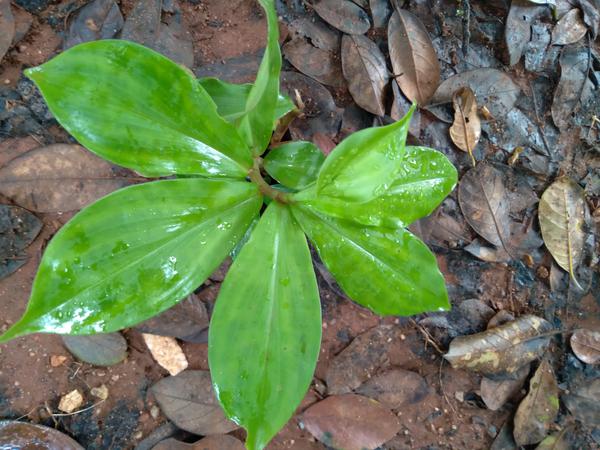
Plant: Insulin